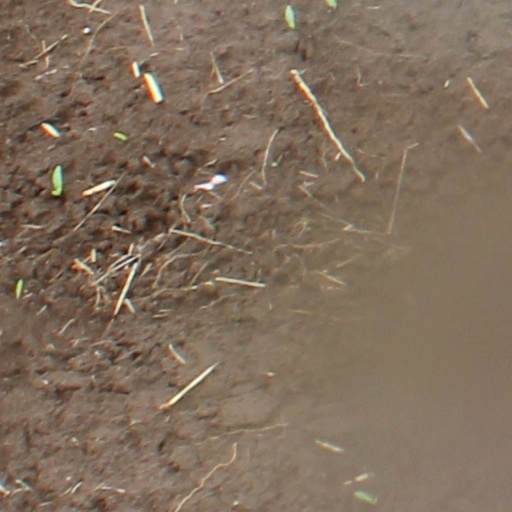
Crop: wheat